I-cell

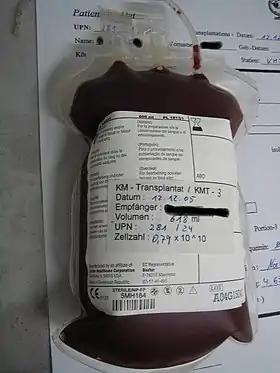
A bag with bone marrow stem cells ready to be used for transplant

Regular management of complications such as cardiac or respiratory issues is crucial. Along with physical therapies, counseling is utilized for affected individuals and families to provide emotional support. More targeted therapies such as enzyme replacement and gene therapy are being researched in hopes of discovering more effective treatments. One study examining the outcomes of hematopoietic stem cell transplantation in mucolipidosis II patients found that after hematopoietic stem cell transplantation, the patient's skin roughness was significantly improved, limb muscle tension was significantly reduced, and gross and fine motor skills were improved.